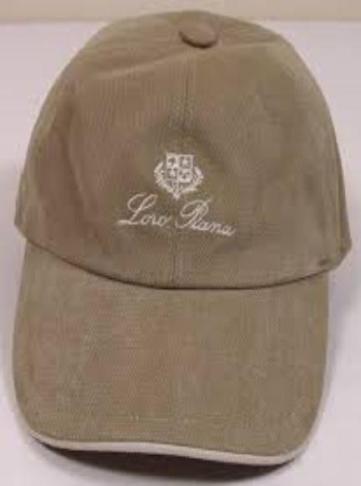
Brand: loro piana
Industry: Clothes